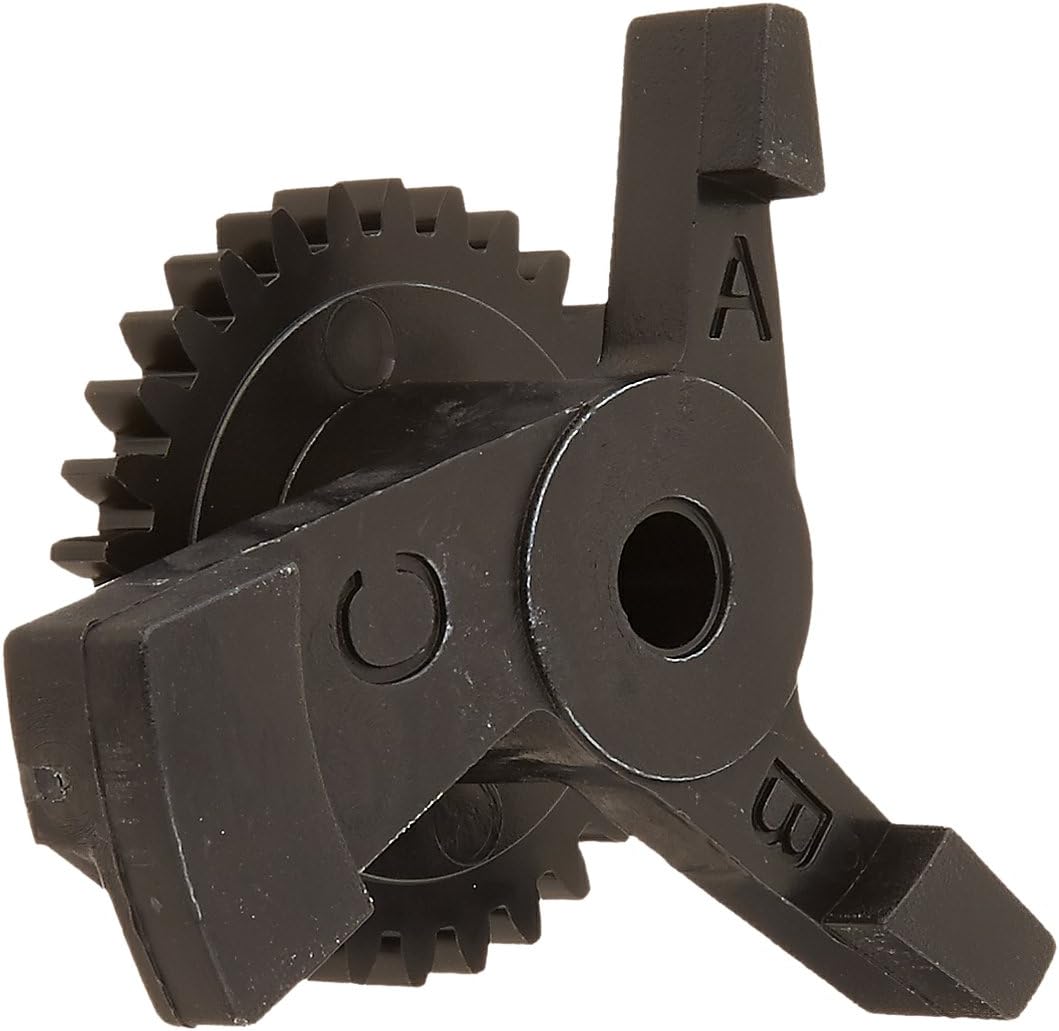
Pentair GW9507 Replacement Cam Kit for Kreepy Krauly Great White GW9500 Inground Pool Cleaner
Category: Amazon Home
This cam kit is designed to use with Pentair Kreepy Krauly Great White automatic pool and spa cleaner model GW9500. Includes 2 and 3 leg cams. Measures 2-1/4-inch length by 2-1/4-inch width by 1-inch height.
Features: Cam replacement kit | Fits Pentair Kreepy Krauly Great White automatic pool and spa cleaner model GW9500 | Includes 2 and 3 leg cams | Measures 2-1/4-inch length by 2-1/4-inch width by 1-inch height